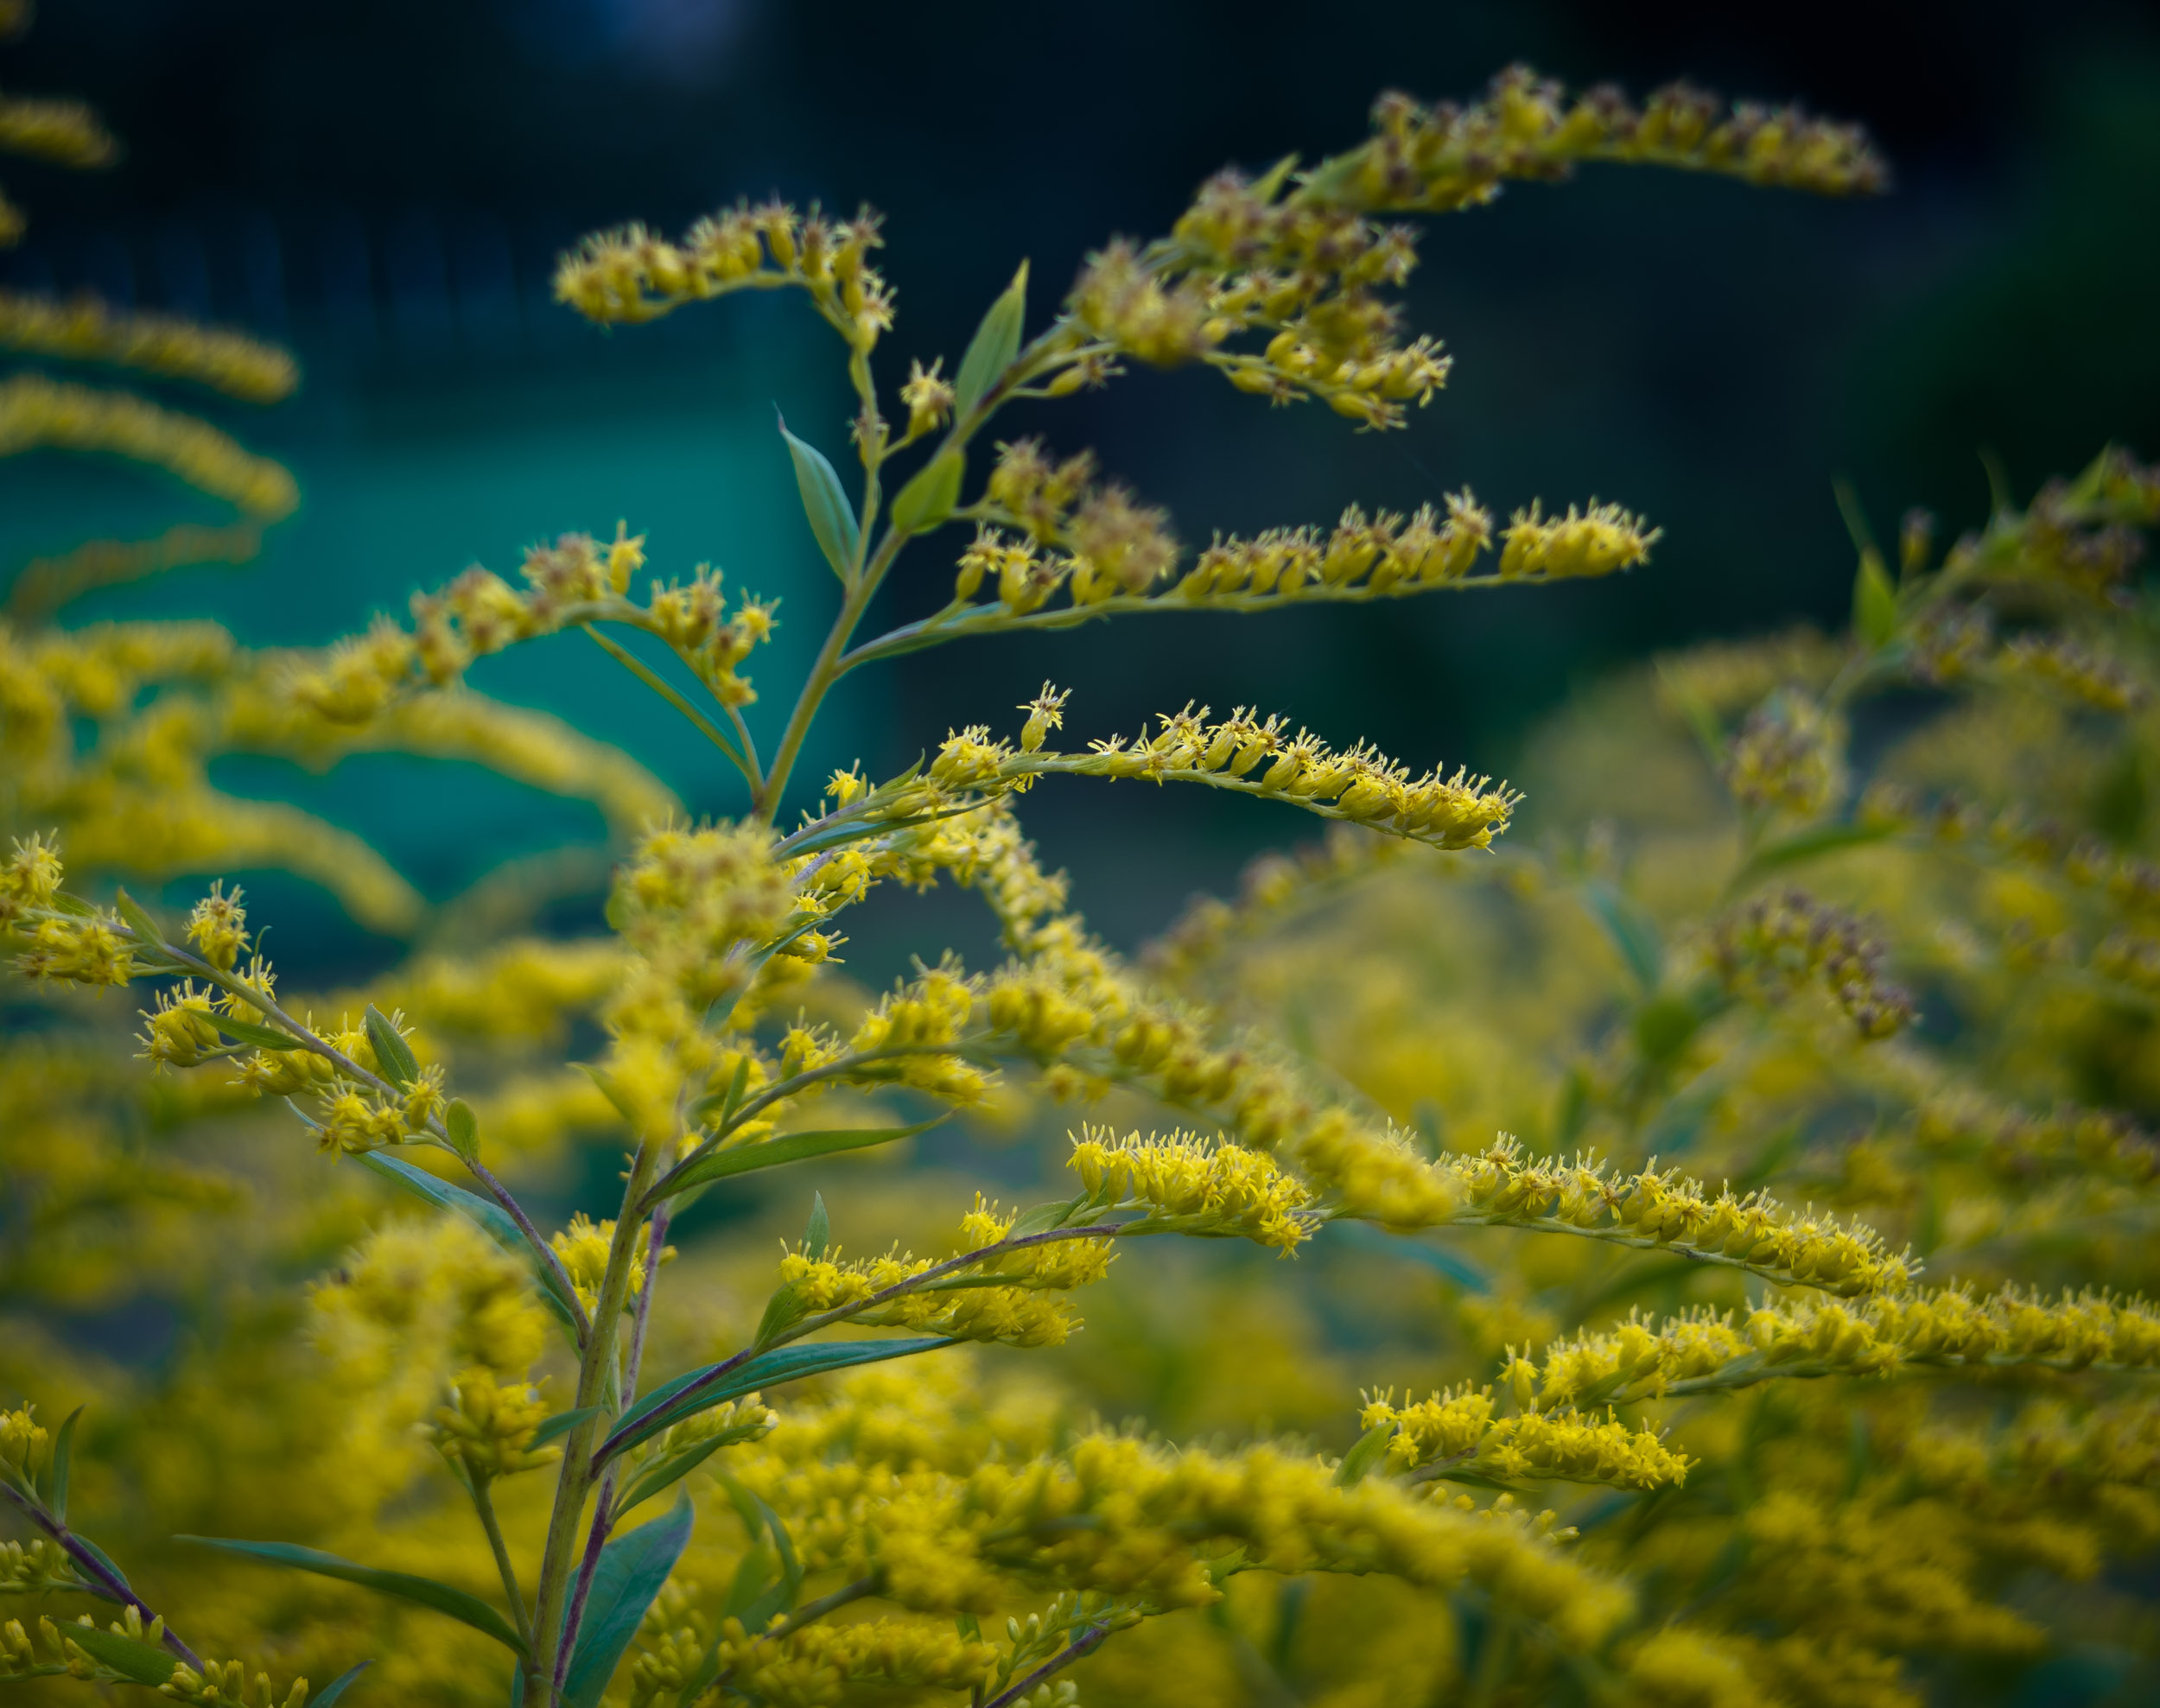
tree, nature, branch, blossom, plant, sunlight, leaf, flower, pollen, green, produce, autumn, botany, yellow, flora, rapeseed, wildflower, cool image, 2013, shrub, mimosa, prokhorovka, macro photography, flowering plant, woody plant, land plant